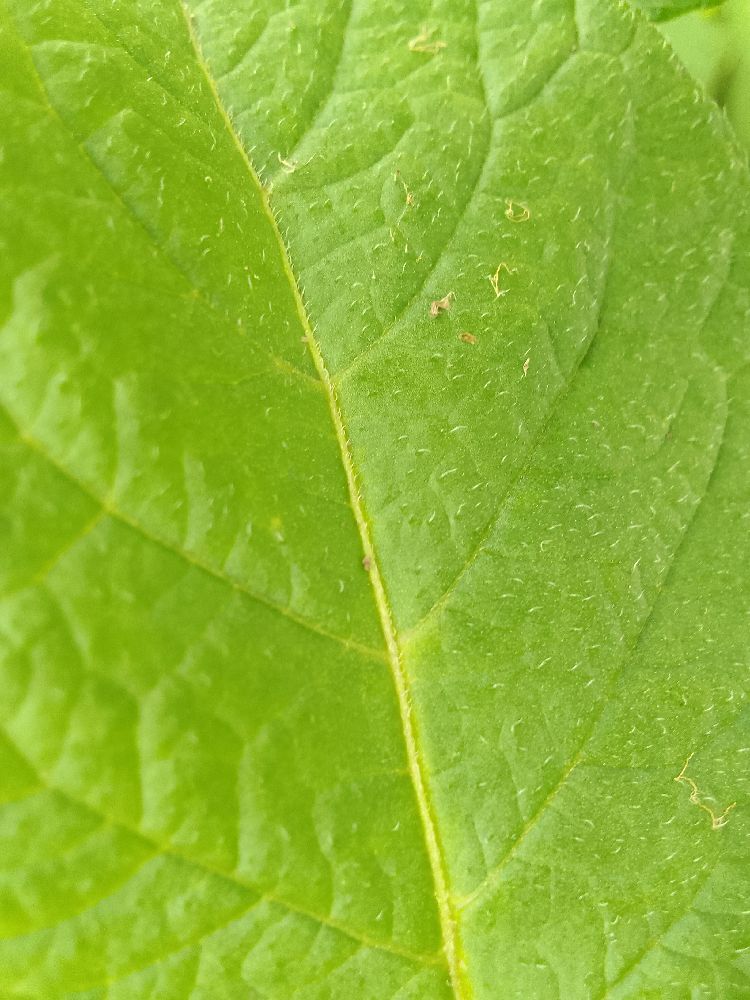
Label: Healthy